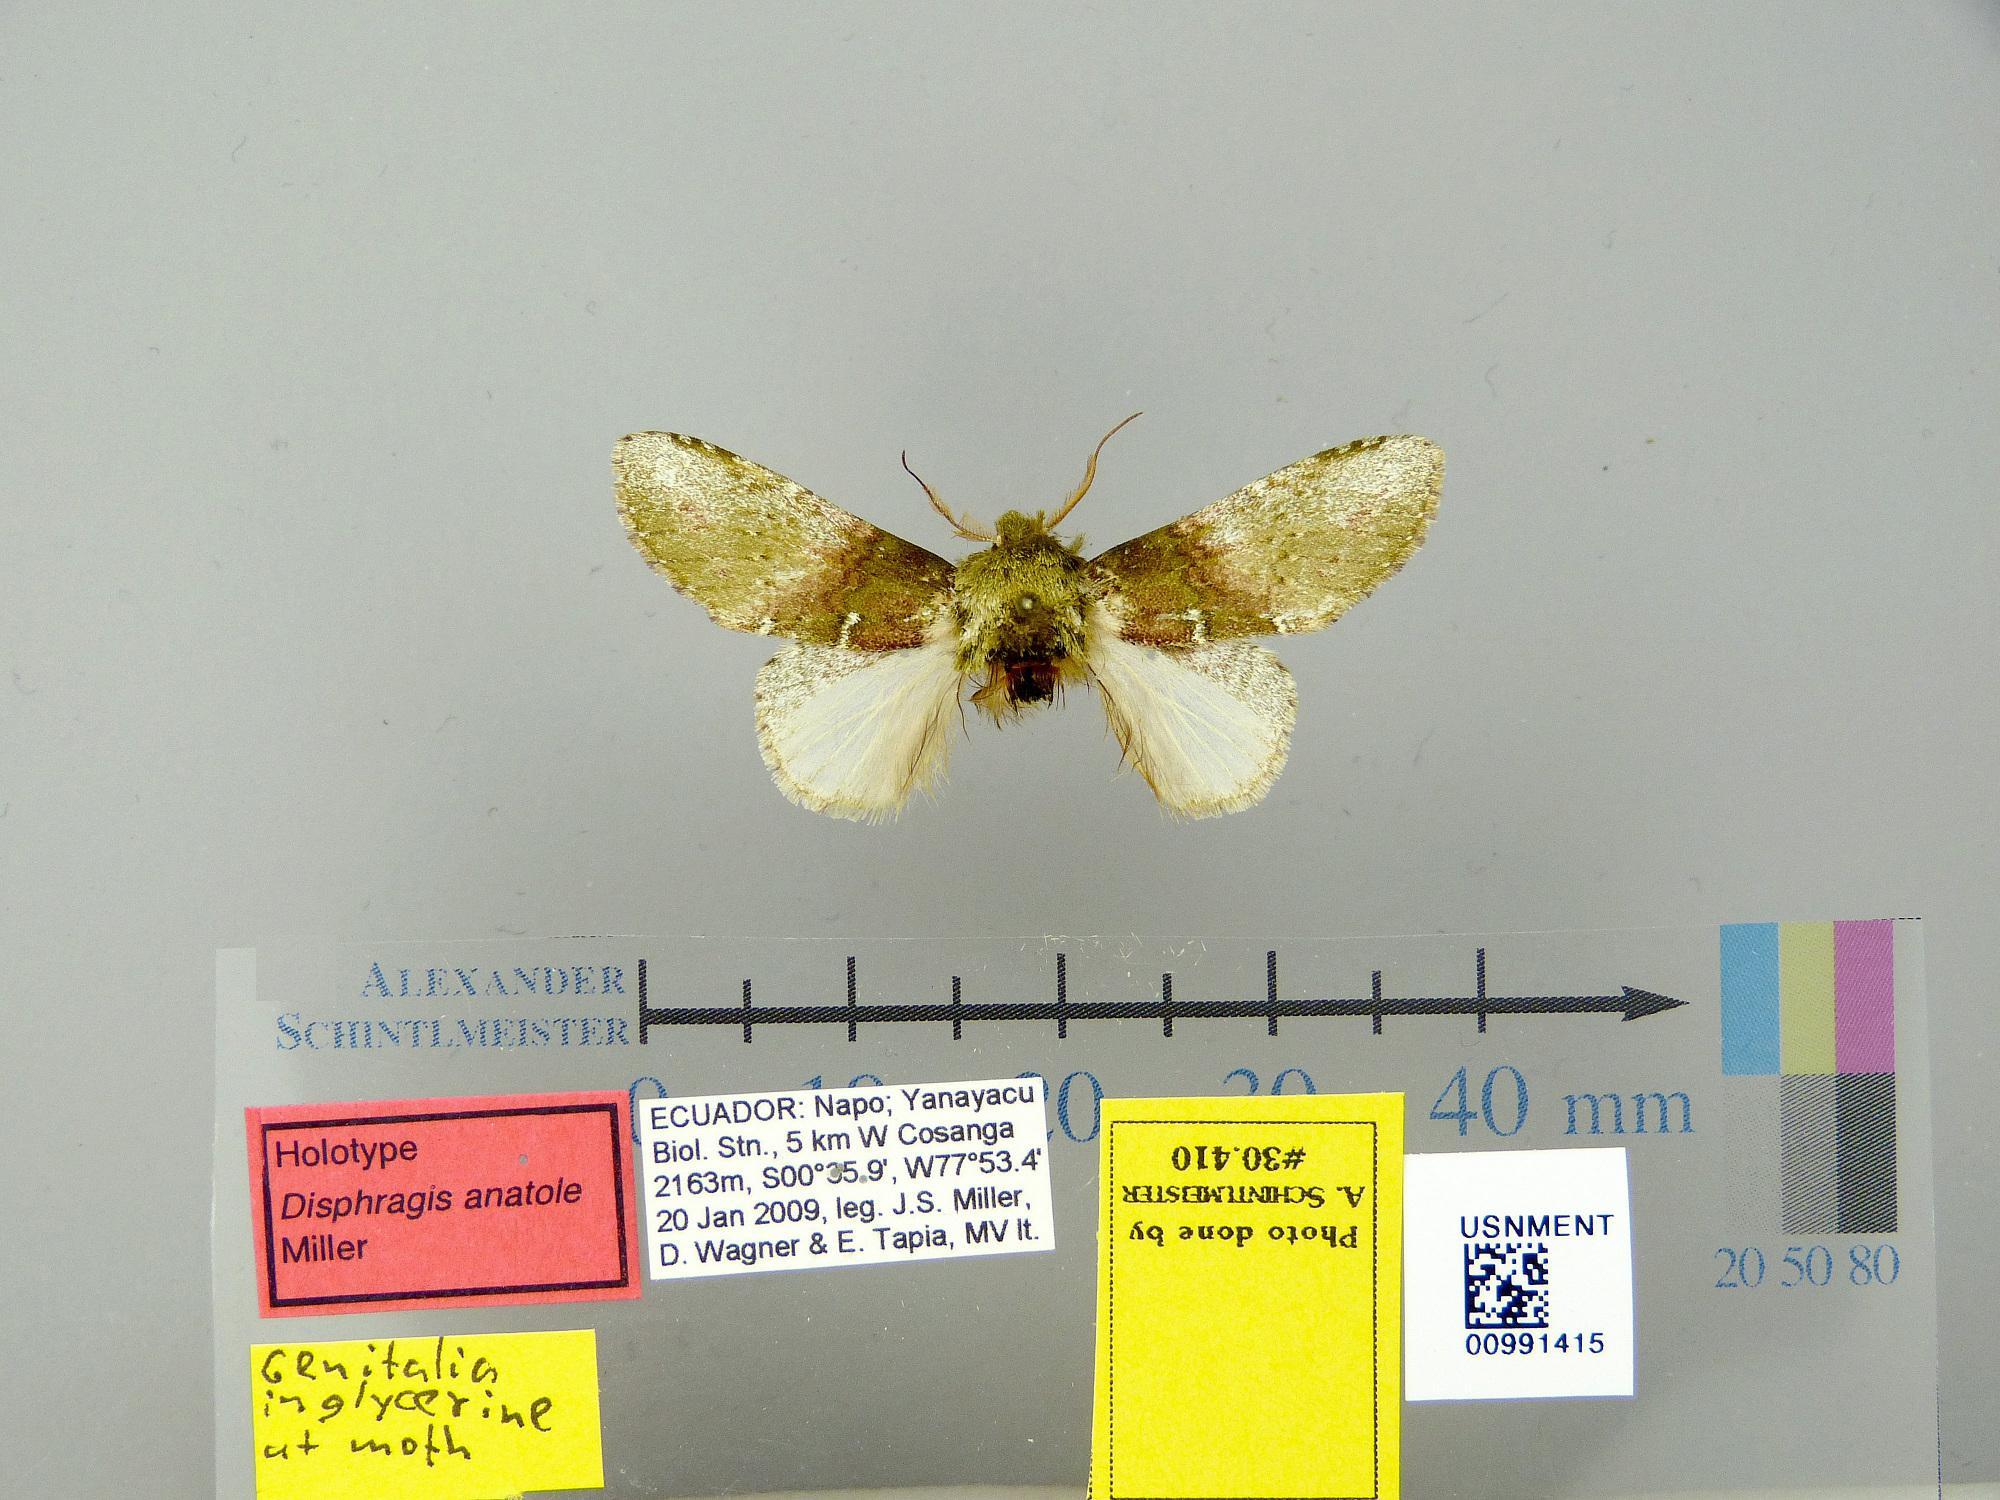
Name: Disphragis anatole
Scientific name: Disphragis anatole Miller, 2011
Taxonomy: Animalia, Arthropoda, Insecta, Lepidoptera, Notodontidae
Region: J. S. Miller
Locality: Yanayacu Biological Station, 5 kilometers West Cosanga, [Not Stated], Napo, Ecuador
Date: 20 Jan 2009